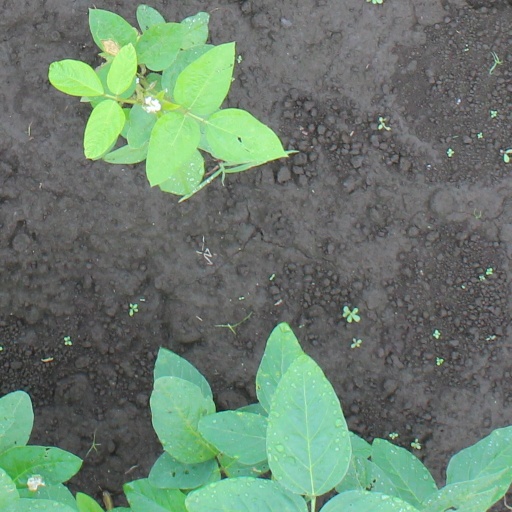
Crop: soybean